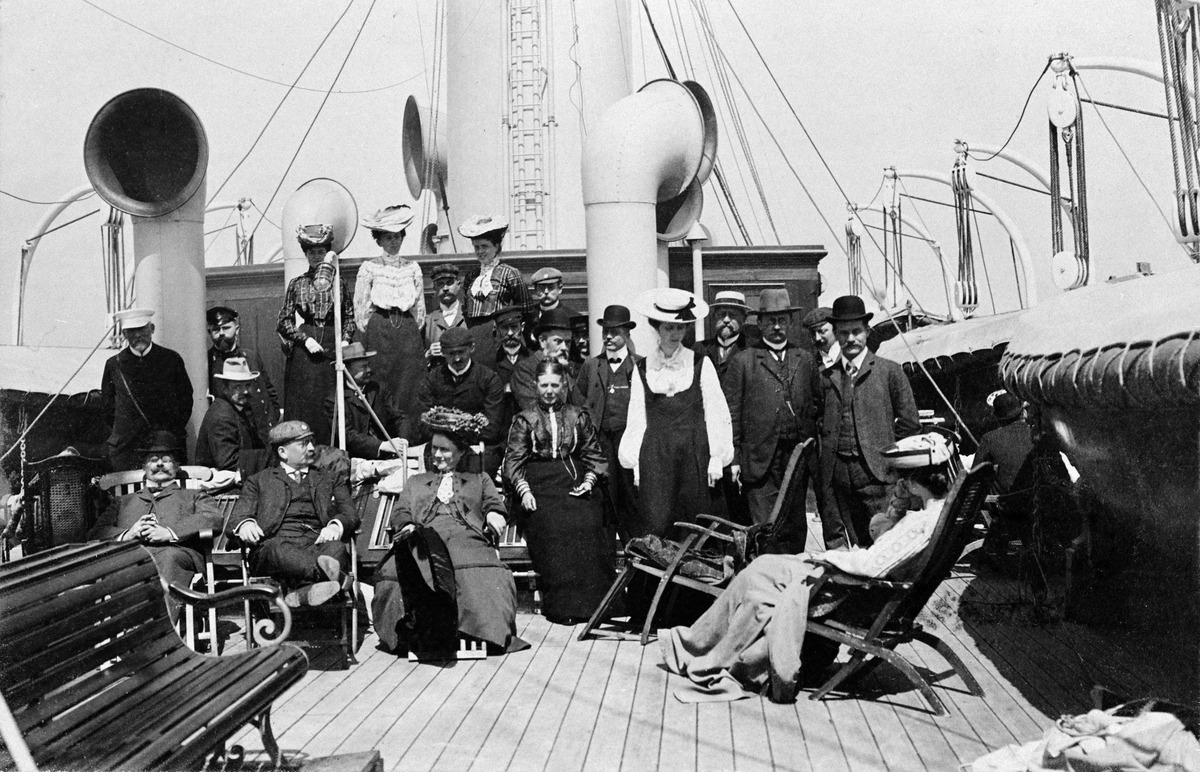
Matkustajia laivan kannella
sisällön kuvaus: Matkustajia laivan kannella. mustavalkoinen
Kuvaaja: Mitterhusen, Karl, valokuvaaja
Ajankohta: kuvausaika 1900 -luvun alku
Aiheet: laivat, höyrylaivat, istuimet, tuolit kansituolit, penkit, matkustajat, pukeutuminen, naiset, naisten puvut, jakkupuvut, hameet, puserot, päähineet, miehet, miesten puvut, liivit, solmiot, rusetit, hatut, knallit, lippalakit, viikset, peitot, köydet